Pat Llewelyn-Davies, Baroness Llewelyn-Davies of Hastoe

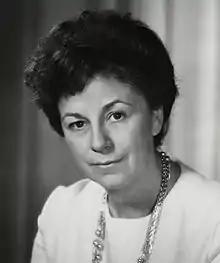
Llewellyn-Davies in 1967

Annie Patricia Llewelyn-Davies, Baroness Llewelyn-Davies of Hastoe, Baroness Llewelyn-Davies, (16 July 1915 – 6 November 1997), was a British Labour Party politician and life peer. In 1973 she became the first woman to take charge of a whip's office in either of the houses of the Parliament of the United Kingdom, and she served in the 1974 to 1979 Labour Government as Captain of the Gentlemen-at-Arms (Government Chief Whip).